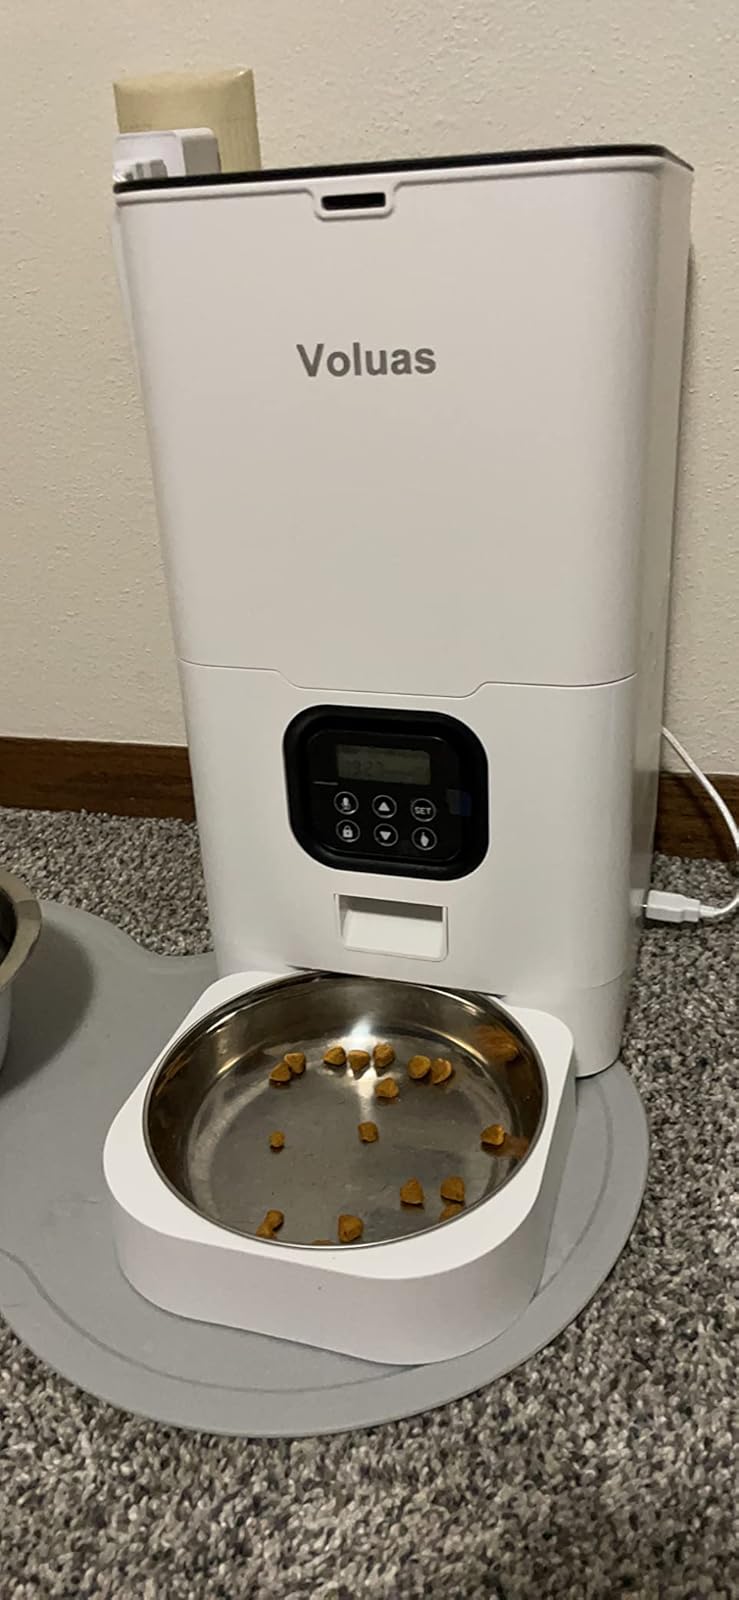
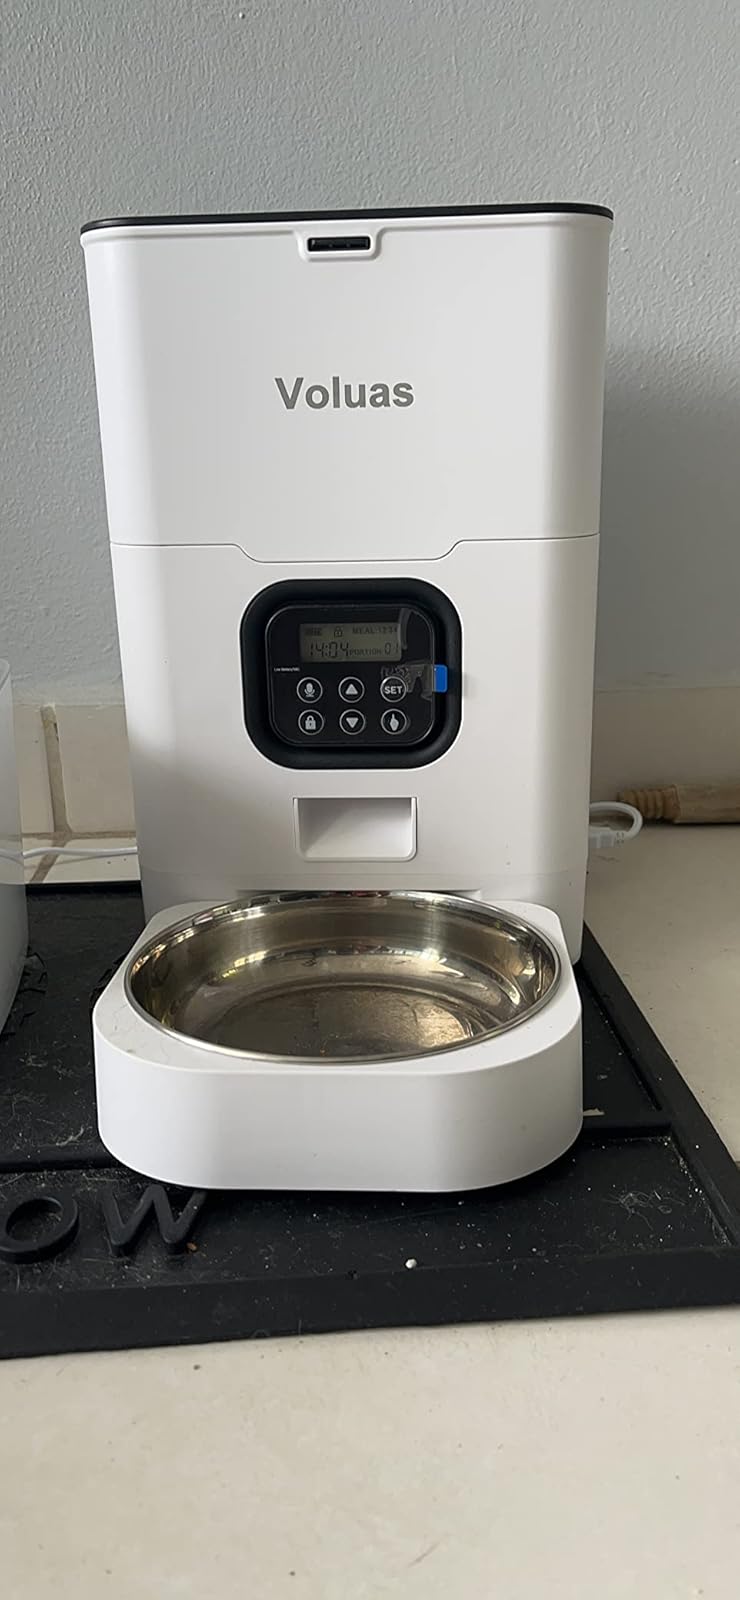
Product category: items_feeder
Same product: yes